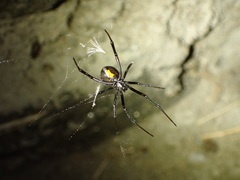
Species: Lactrodectus_hesperus